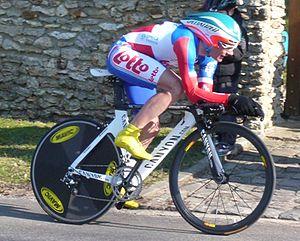
Jean-Christophe Péraud, champion de France, à Paris-Nice 2010
Jean-Christophe Péraud, né le 22 mai 1977 à Toulouse, est un coureur cycliste français. Spécialisé en VTT jusqu'en 2009, il est notamment champion d'Europe de cross-country en 2005, vice-champion olympique de cross-country aux Jeux de 2008 à Pékin et champion du monde de cross-country par équipe la même année. Il commence une carrière professionnelle sur route à l'âge de 32 ans, en 2010, après avoir été champion de France amateurs sur route en 2008 et le premier amateur à remporter le titre de champion de France du contre-la-montre en 2009. Il obtient ses meilleurs résultats lors de courses par étapes. Il s'est notamment classé deuxième du Tour de France 2014.